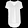
Label: Shirt